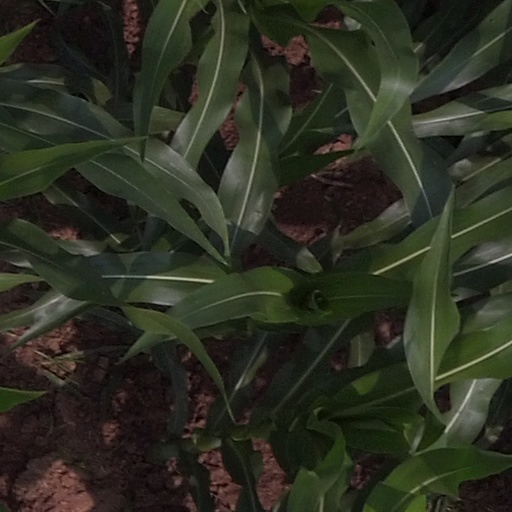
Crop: maize; corn